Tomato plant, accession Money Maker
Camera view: bottom (45 deg); turntable rotation: 270 degrees
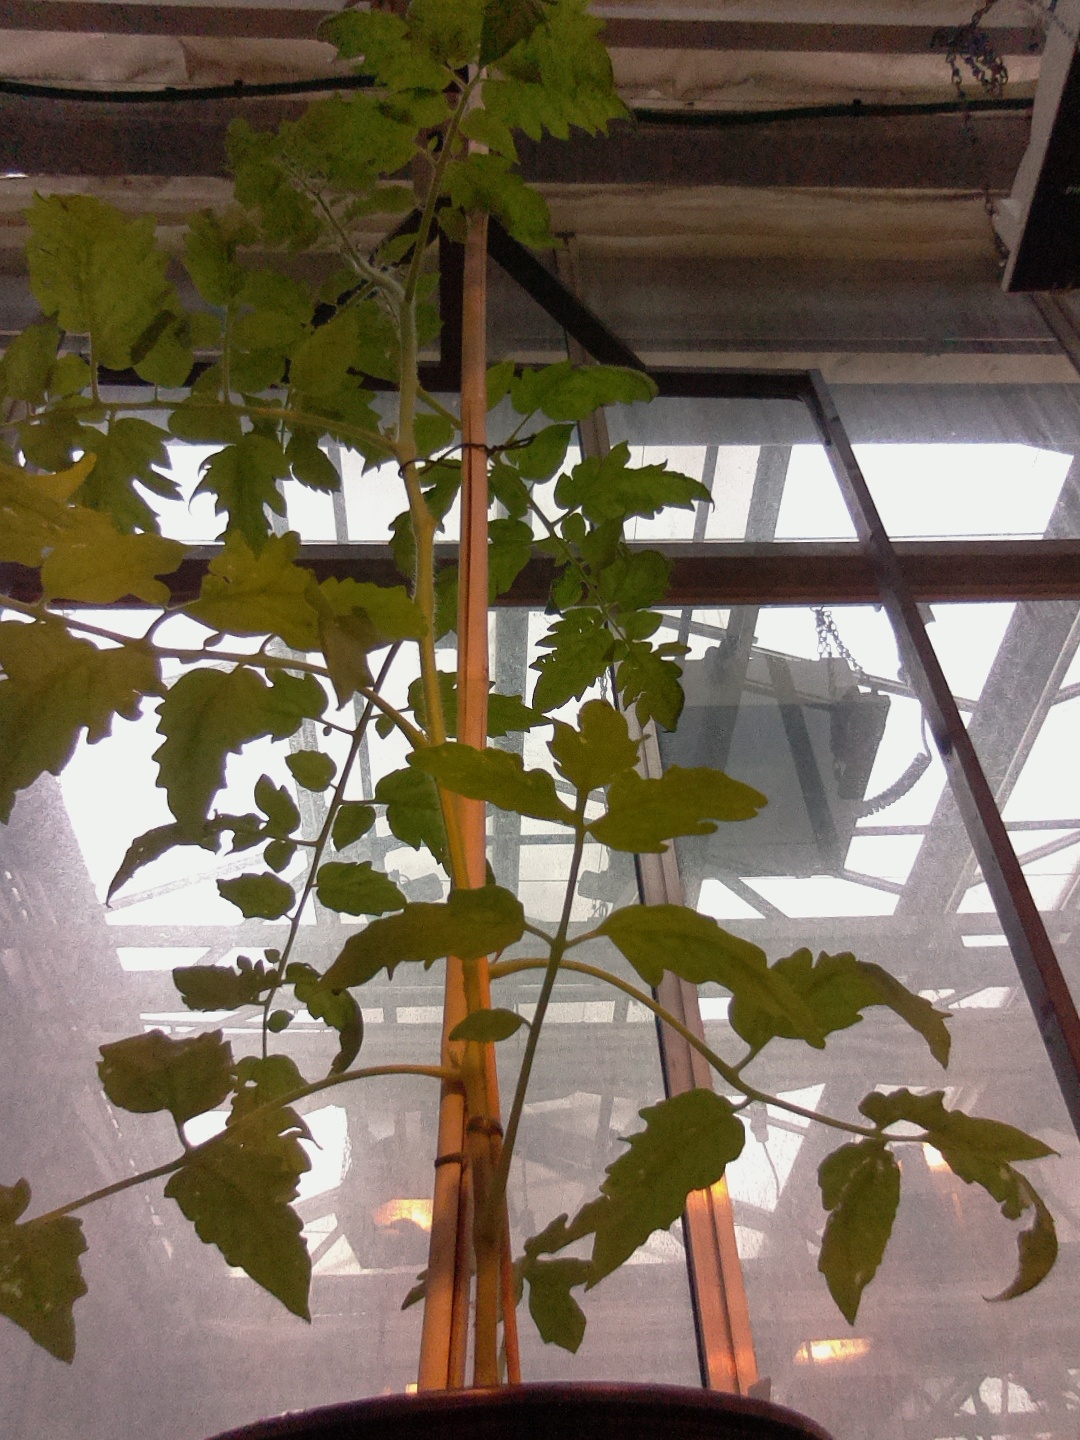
BBCH growth stage 54: 4 inflorescences visible